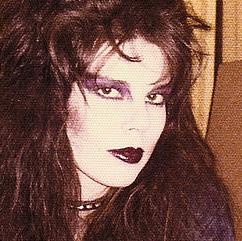
Age: 15